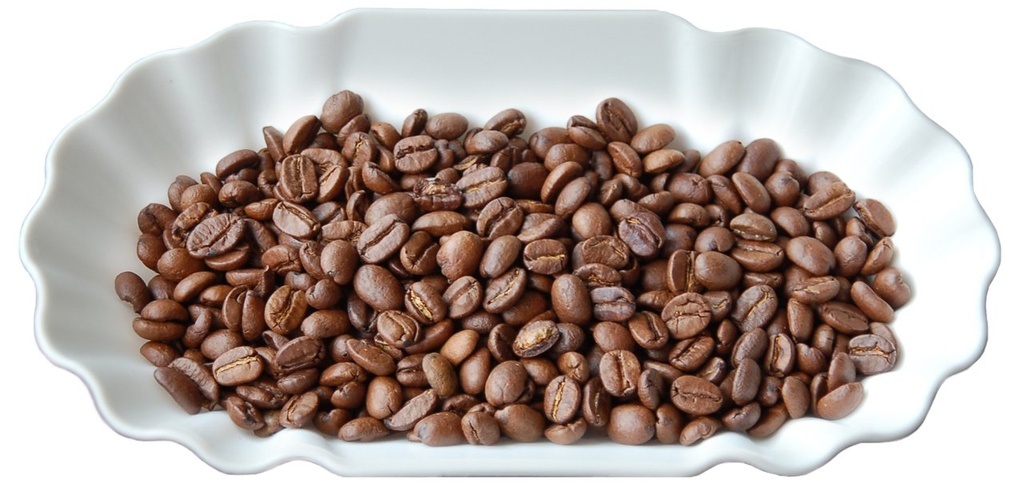
Better Koffee Bean Trays For Coffee Roasters
Brand: BETTER KOFFEE
Category: Home & Garden > Kitchen & Dining > Kitchen Appliance Accessories > Coffee Maker & Espresso Machine Accessories > Coffee Maker & Espresso Machine Replacement Parts > Drip Tray Covers